Namejs Ring

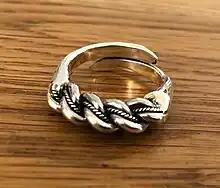
Silver Namejs Ring

The Namejs ring is a traditional Latvian ring which represents Latvian independence, friendship, and trust, and symbolizes the unity of three ancient Latvian lands – Kurzeme, Latgale, and Vidzeme.